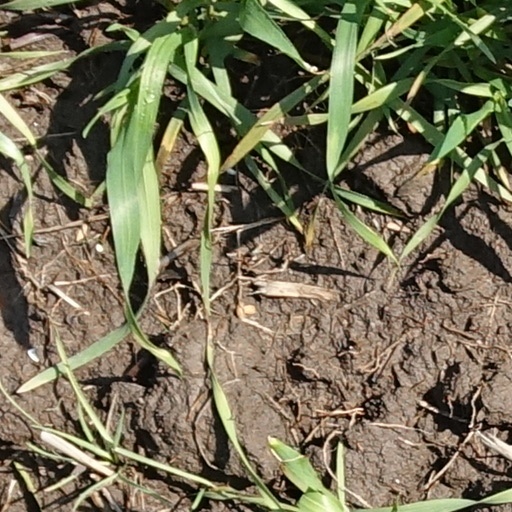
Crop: wheat